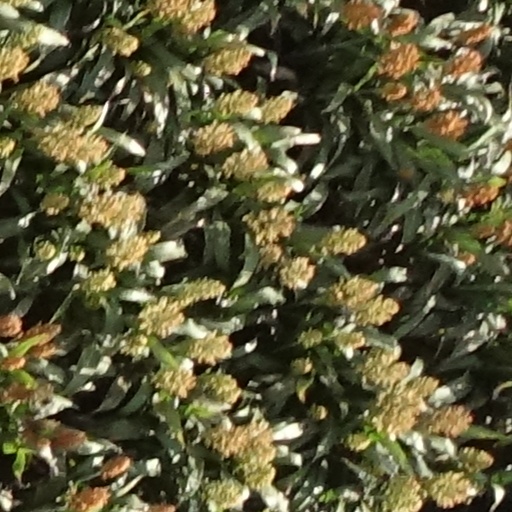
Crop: sorghum